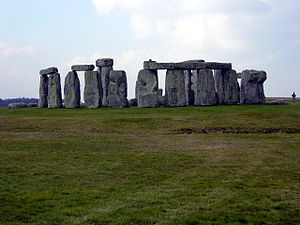
UNESCO's Verdensarvsliste (Europa) / Storbritannien
Stonehenge
UNESCO's Verdensarvsliste er en liste med bygninger, monumenter og naturområder i alle fem verdensdele, som UNESCO har udpeget som værende en del af verdens kulturelle arv. Listen omfatter pr. juli 2018 1092 steder, heraf 845 kulturel arv, 209 naturarv og 38 blandede. 54 steder er på listen over Verdensarvsområder i fare